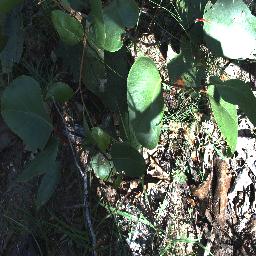
Label: negative